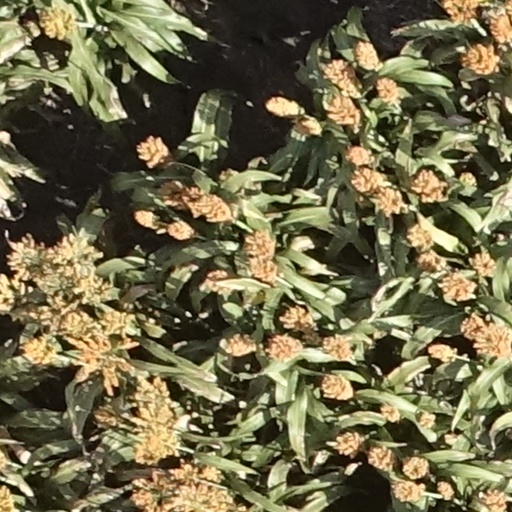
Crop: sorghum